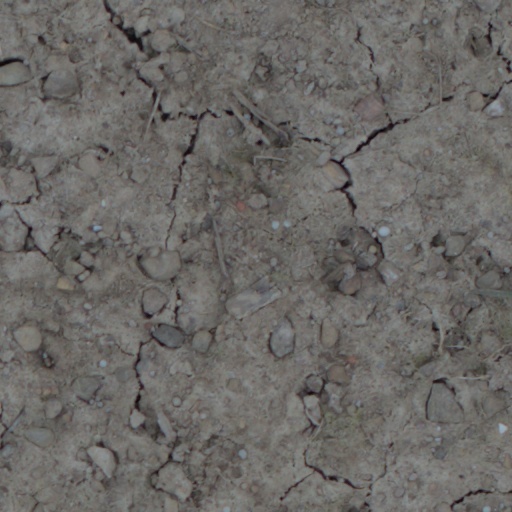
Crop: wheat